Bataan Memorial Building

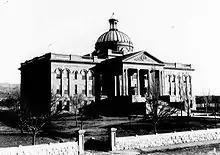
The Territorial Capitol, viewed from approximately the same angle as above, as it appeared when built

The Bataan Memorial Building was New Mexico's third Territorial Capitol, replacing an earlier building which was completed in 1886 and destroyed only six years later by a fire which was believed to have been set intentionally. The building was uninsured and its loss cost the territory over $200,000. The United States Courthouse in Santa Fe was used as a temporary capitol while the new permanent building was being constructed.